St Nicholas' Church, Askham

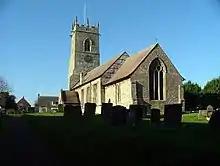

St Nicholas' Church, Askham is a parish church in the Church of England in Askham, Nottinghamshire.